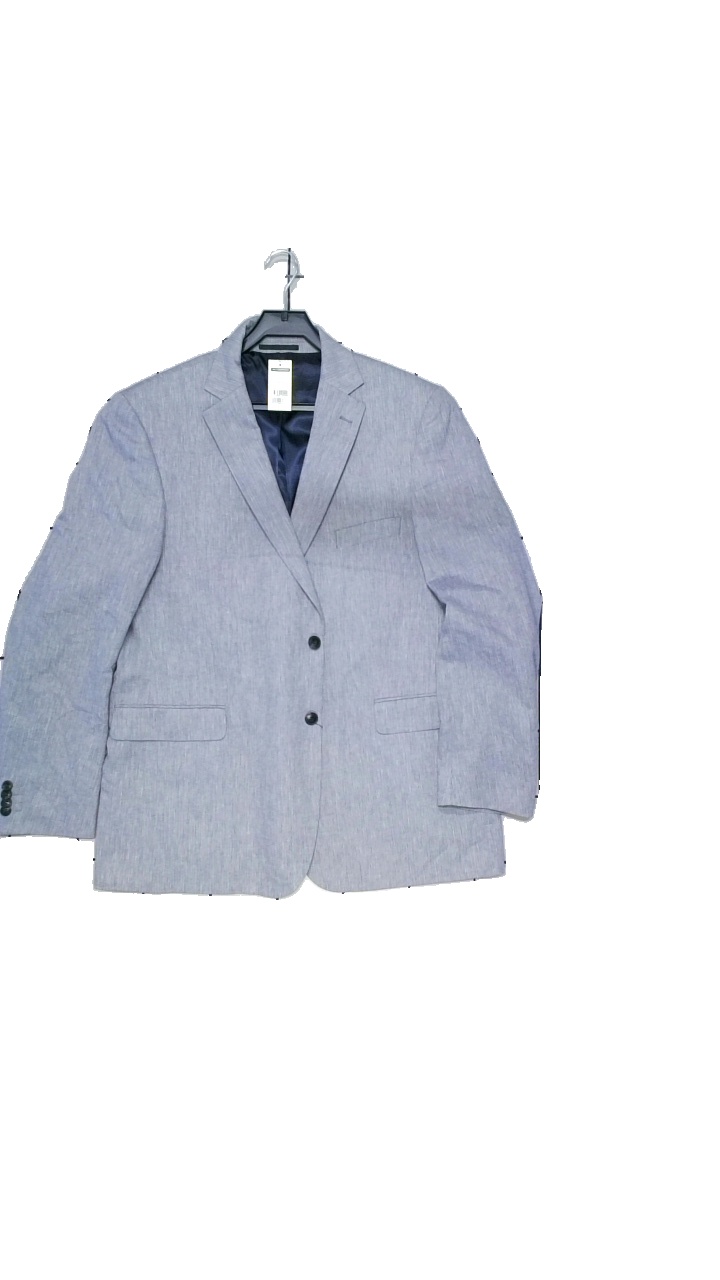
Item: Blazer (Men)
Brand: Dressman
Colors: Grey, Blue, White
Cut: Regular
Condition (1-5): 4
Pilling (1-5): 3
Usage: Reuse
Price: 150-250